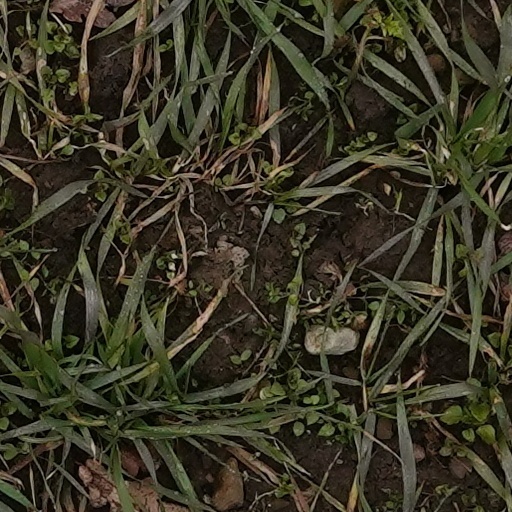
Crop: wheat